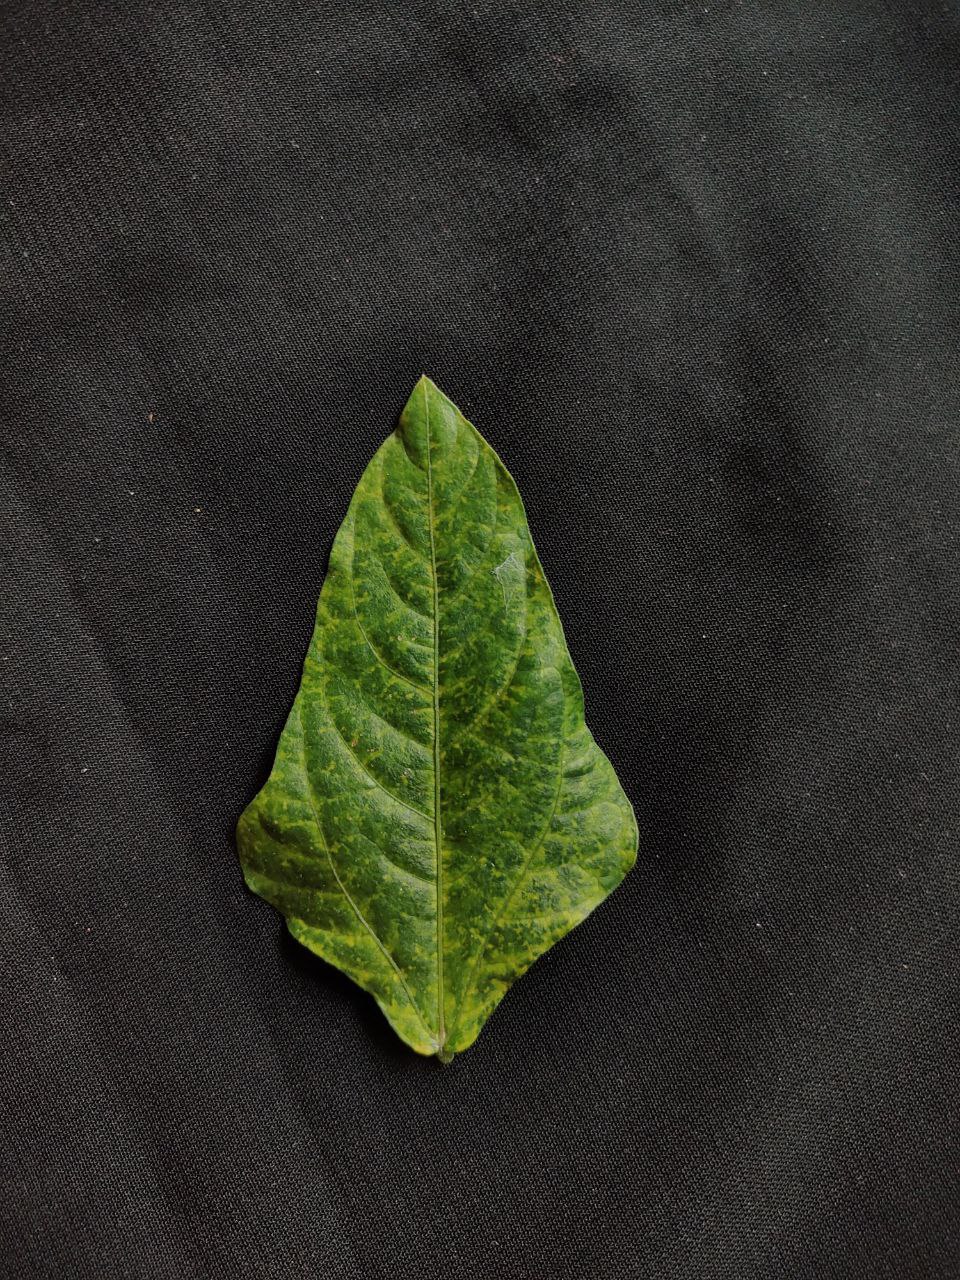
Crop: cowpea
Leaf condition: Mosaic Virus